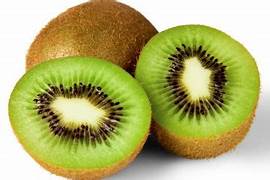
Label: Kiwi